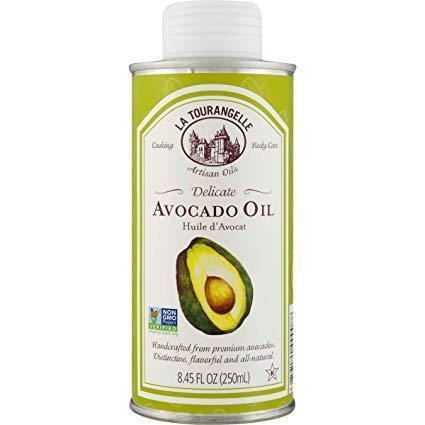
Oil Avocado La Tourangelle 250Ml
Description: Oil Avocado La Tourangelle 250Ml
Brand: HBC TRADING AUSTRALIA
Category: Food, Beverages & Tobacco > Food Items > Cooking & Baking Ingredients > Cooking Oils > Avocado Oil